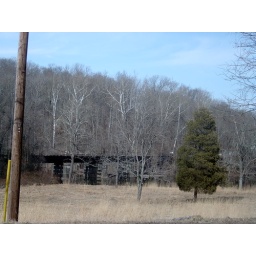
Old railroad bridge near Rts 29 and 63